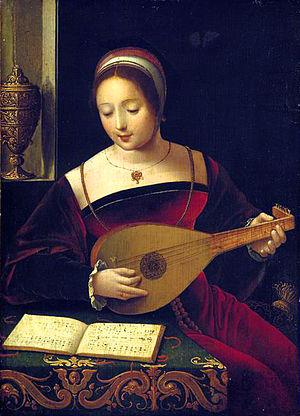
La peinture avec partition musicale est une typologie rare en peinture, laquelle comporte l'évocation de la musique par la présence dans sa composition d'une partition musicale. Elle est présente dans de nombreuses écoles picturales. L'usage de la notation musicale en peinture, qui est approprié dans les peintures avec des musiciens et avec des instruments musicaux, devient symbolique dans la nature morte, dans le trompe-l'œil et dans la vanité et se transforme parfois en pur élément graphique dans des œuvres modernes et contemporaines.